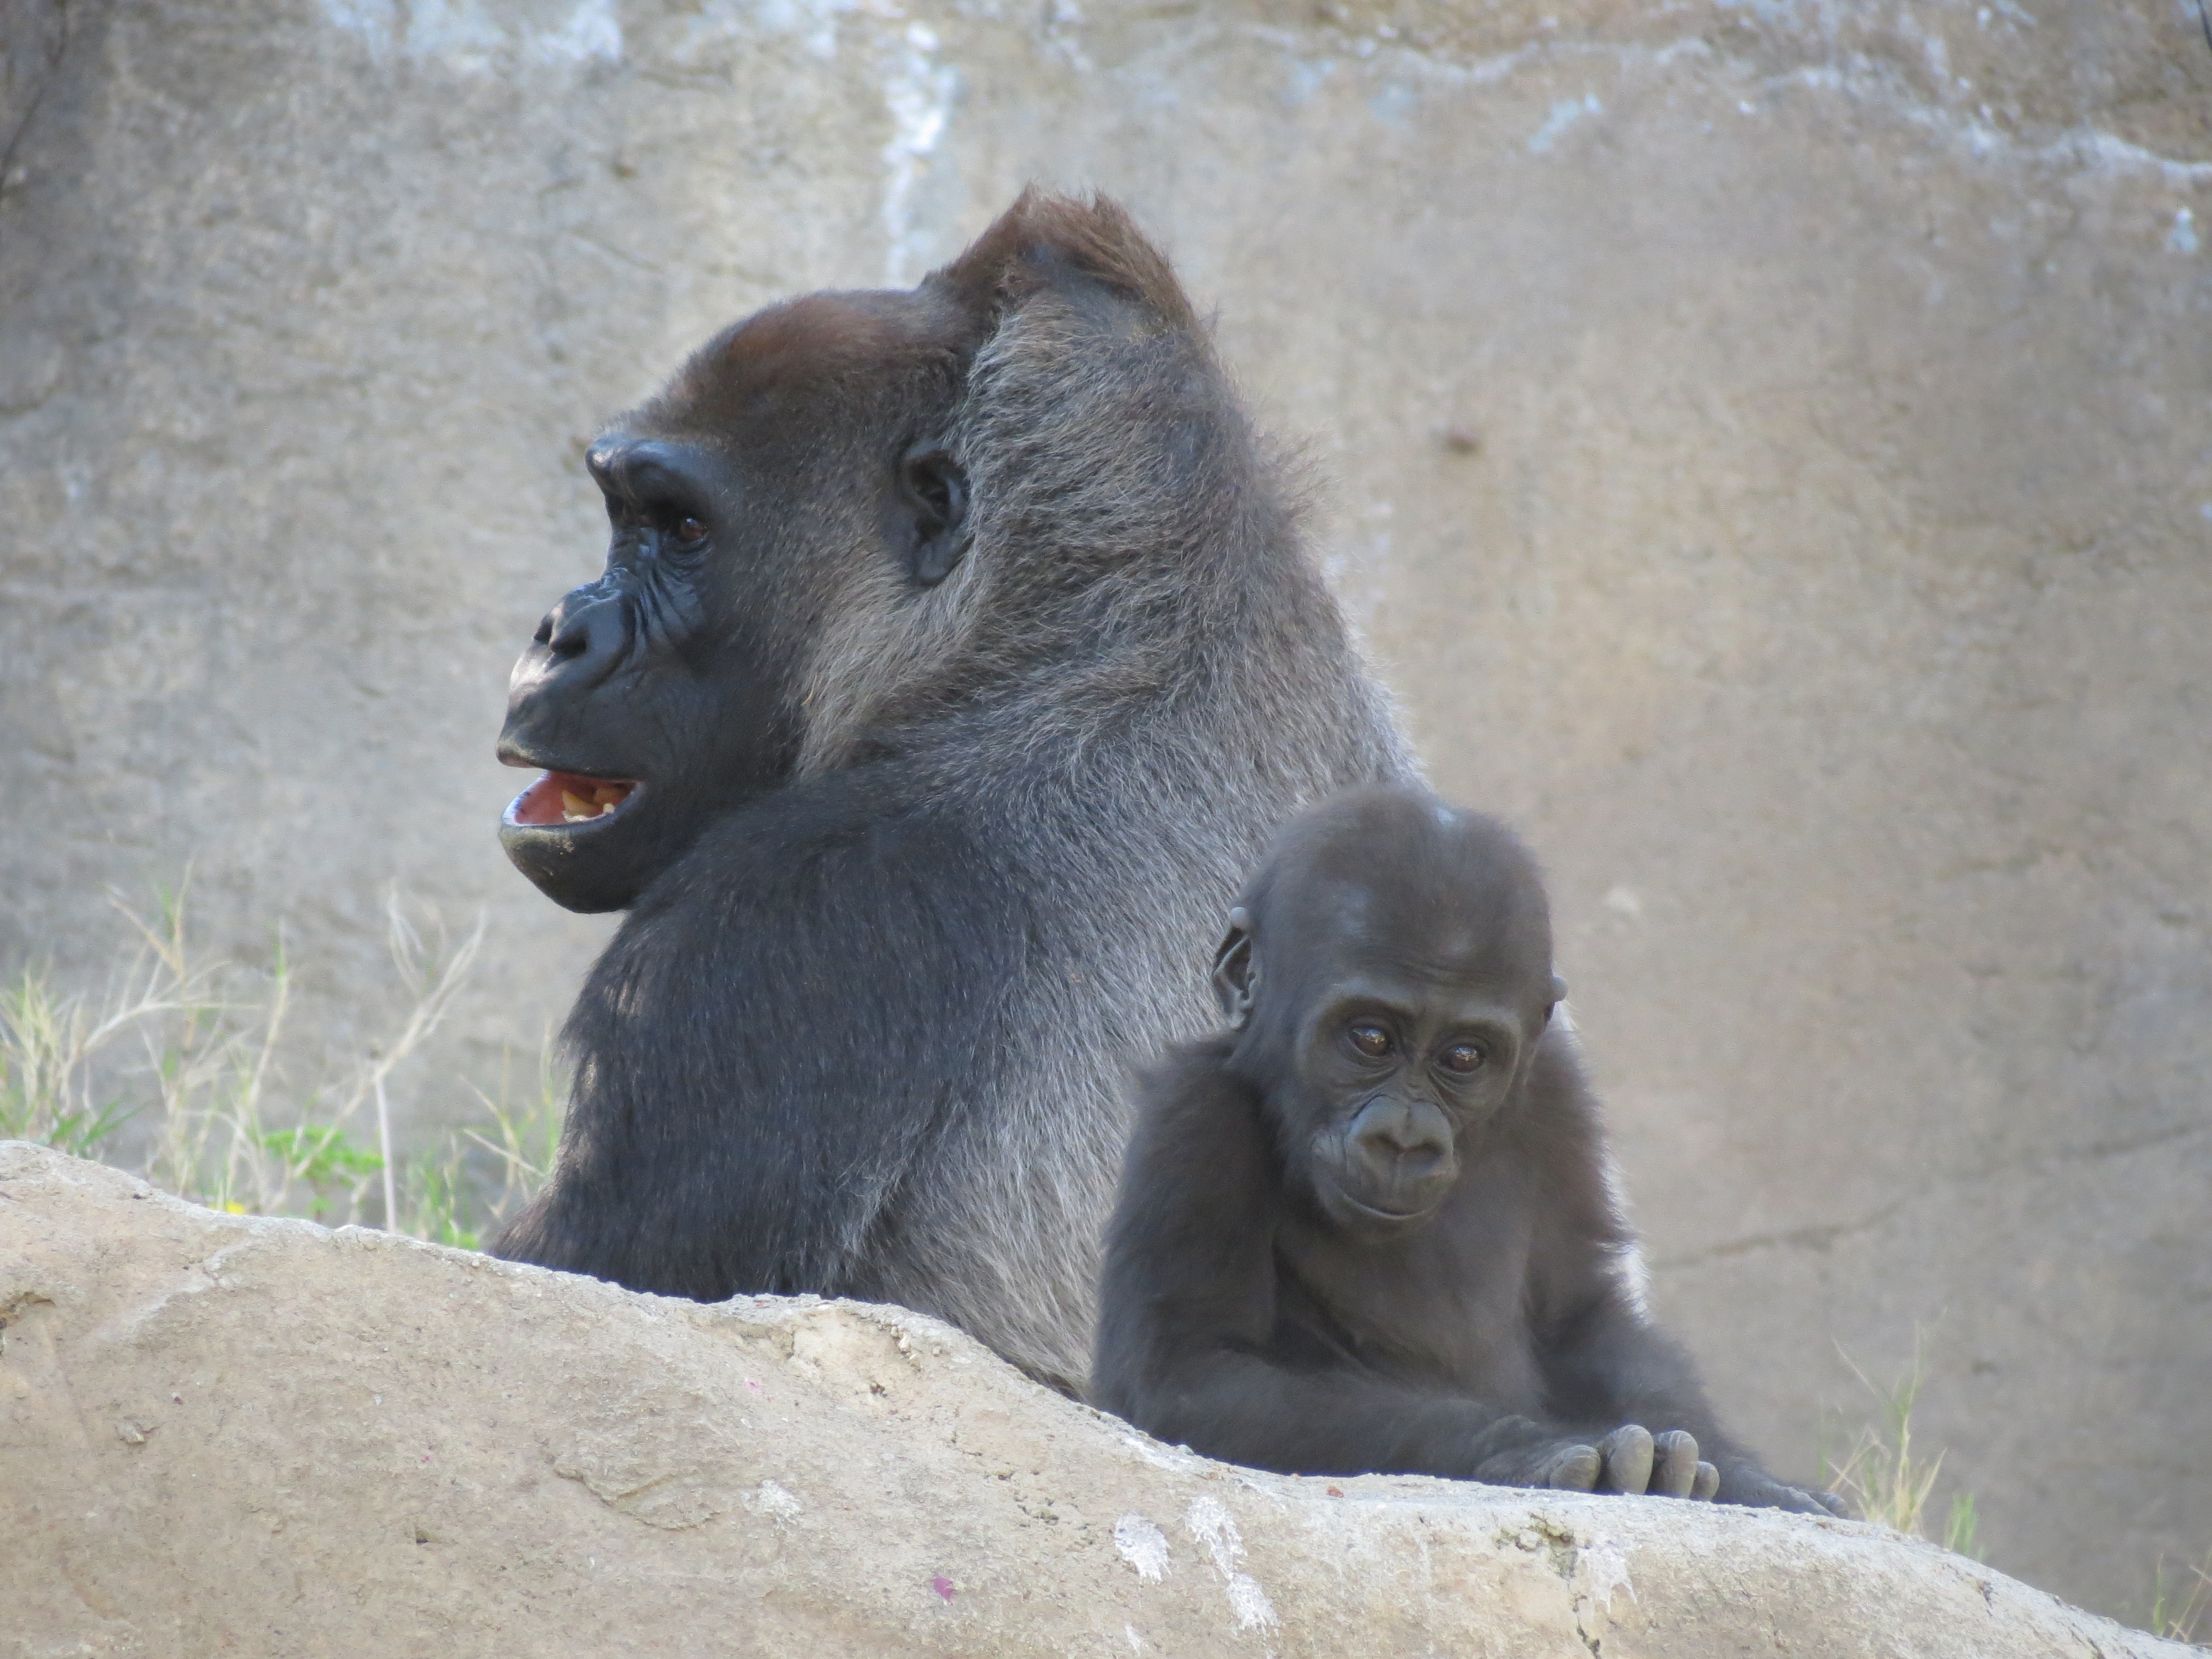
wildlife, wild, zoo, mammal, fauna, primate, gorilla, vertebrate, macaque, old world monkey, gorilla baby, western gorilla, outdoor recreation, great ape